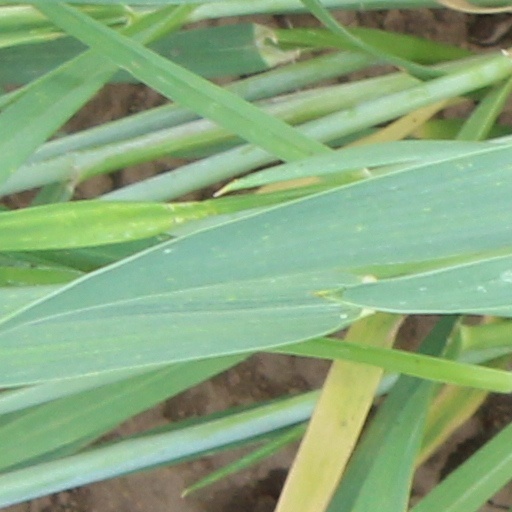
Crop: wheat